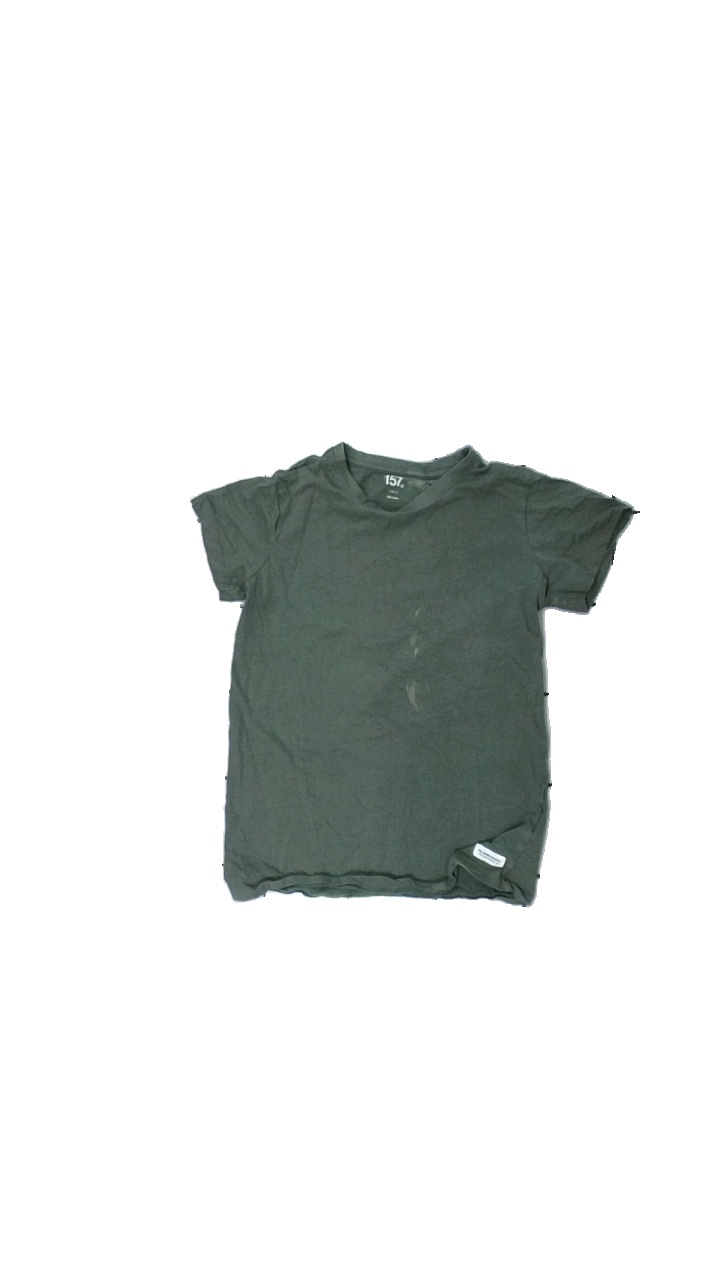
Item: T-shirt (Children)
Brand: Lager 157
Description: grön t-shirt med fläckar fram
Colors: Green
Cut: Regular
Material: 100% cotton
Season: All
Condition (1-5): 3
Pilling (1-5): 5
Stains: Major
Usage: Export
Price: <50